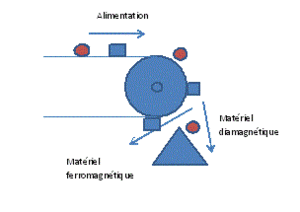
Les pièces circulent sur un convoyeur. Les pièces diamagnétiques sont séparées des pièces ferromagnétiques par l'aimant à l'intérieur de la poulie.
La séparation magnétique est une technique qui permet de séparer les analytes de divers types de matrices selon leur comportement vis-à-vis d’un champ magnétique.